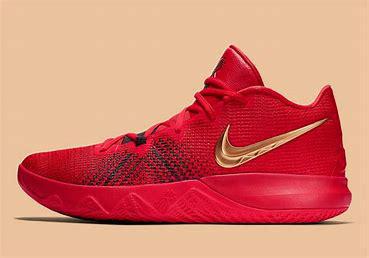
Brand: Nike
Model: Kyrie Flytrap 5